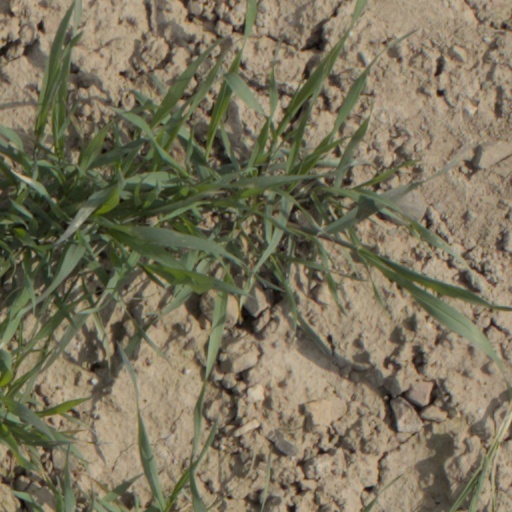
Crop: wheat